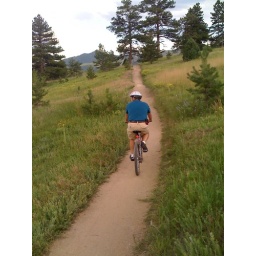
Nothing like an after work mountain bike ride at the Betasso Preserve in Boulder with friends.